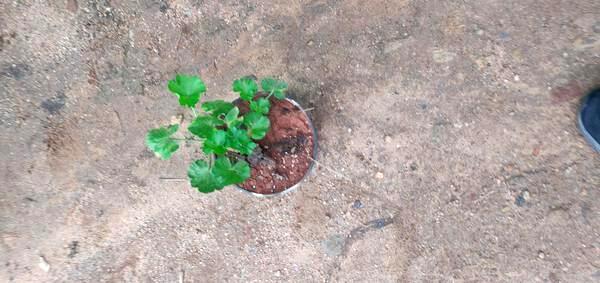
Plant: Geranium